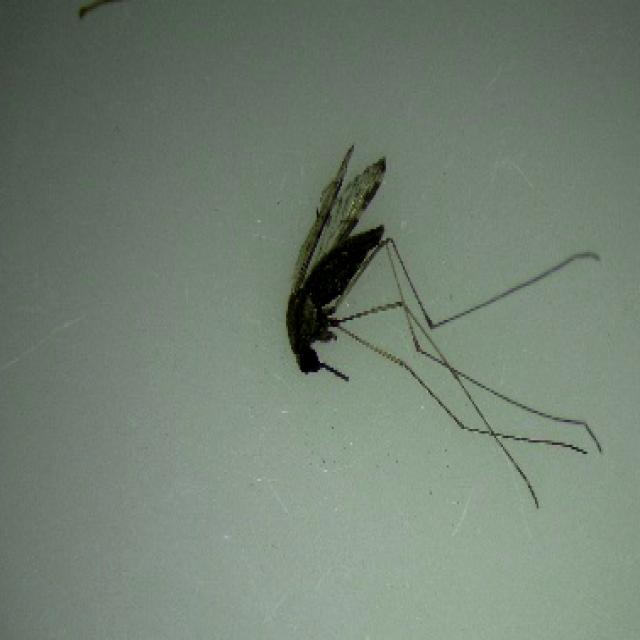
Species: anopheles_sinensis